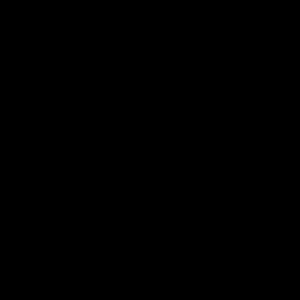
Vinkel / Navngivning
Ret vinkel
En vinkel er en geometrisk figur bestående af to halvlinjer med et fælles begyndelsespunkt - toppunktet.